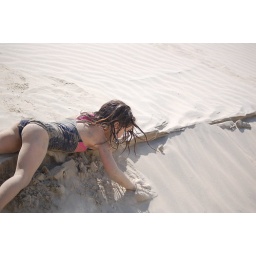
playing in the sand at Shela beach on Lamu island. Beautiful!